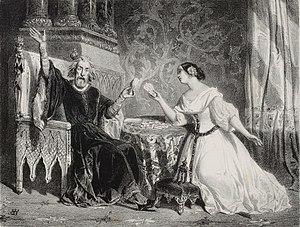
Duo des cartes de l'acte II de Charles VI, opéra de J.F. Halévy, avec R. Stoltz dans le rôle d'Odette et P. Barroilhet dans celui de Charles VI
Charles VI est un opéra en cinq actes et sept tableaux de Fromental Halévy, sur un livret de Germain et Casimir Delavigne créé à l'Académie royale de musique le 15 mars 1843. Dernier grand succès du compositeur à l'Opéra de Paris, l’œuvre ne s'est pas maintenue au répertoire et on ne compte qu'une production au XXᵉ siècle et une seule représentation au XXIᵉ siècle.